LinkAja

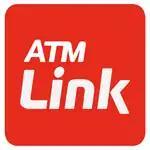
Current ATM Link logo

LinkAja! is an Indonesian digital wallet service. The service was originally launched in 2007 by an Indonesian mobile operator Telkomsel as Telkomsel Cash, branded as TCASH. It is developed by PT Fintek Karya Nusantara, a company owned by various state-owned companies; including Telkomsel – itself a subsidiary of Telkom Indonesia, state-owned banks (Bank Mandiri, BRI, BNI, and BTN), Pertamina, Jiwasraya, and Danareksa.